Officer Candidate School (United States Navy)

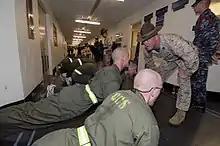
A USMC drill instructor (right, wearing a campaign cover) offers motivation and critiques an Indoctrination Candidate's push up form.

At AOCS, all basic military training was administered by enlisted United States Marine Corps drill instructors, a holdover from World War II when AOCS and NavCad graduates were given an option of a commission as either an ensign in the Navy or a 2nd lieutenant in the Marine Corps. This facet of the training was considered a point of pride by the graduates of AOCS and a mark of distinction they felt separated themselves from the graduates of the original OCS in Newport, as well as NROTC and the Naval Academy. Tradition dictated that when AOCS graduates were commissioned, the first salute they received was from their former Marine Corps drill instructor (returned with a silver dollar handshake).